Òlòtūré

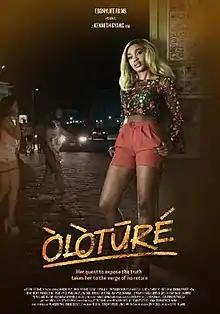

Òlòtūré is a 2019 Nigerian crime drama film directed by Kenneth Gyang from a screenplay by Yinka Ogun and Craig Freimond. It stars Sharon Ooja, Beverly Osu, Ada Ameh and Blossom Chukwujekwu.